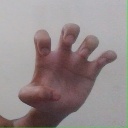
अक्षर: झ